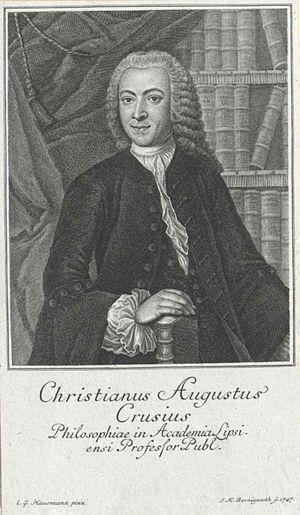
Christian August Crusius est un philosophe et théologien protestant. Il est l'un des principaux adversaires du wolffianisme au XVIIIᵉ siècle.